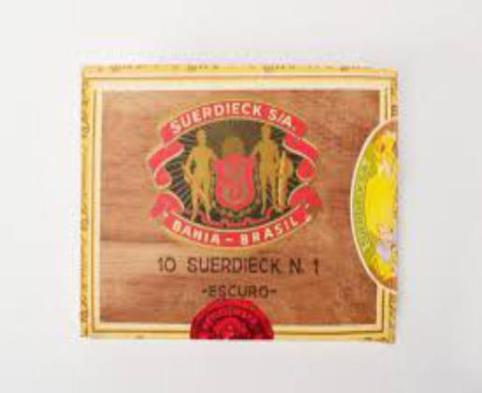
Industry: Food